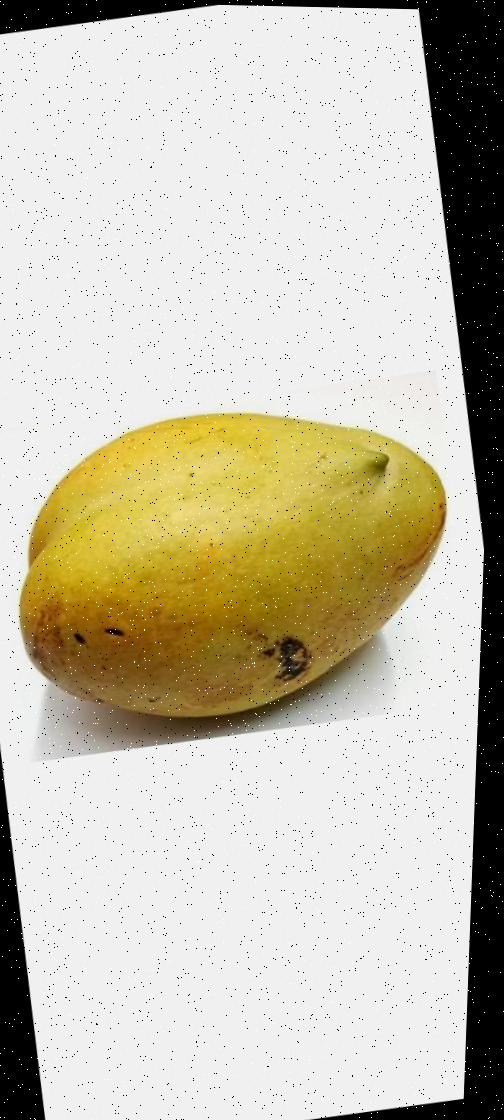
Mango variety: Bari-11